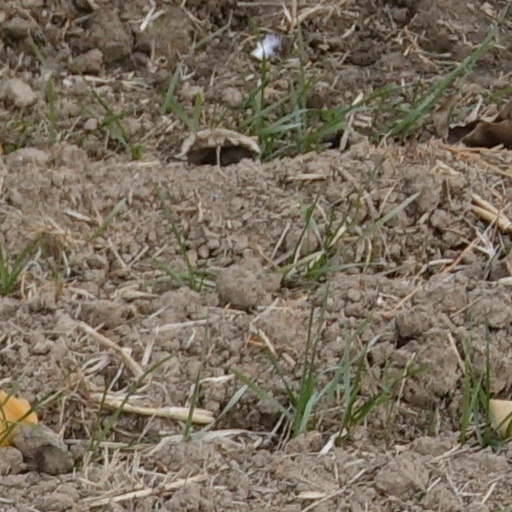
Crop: wheat